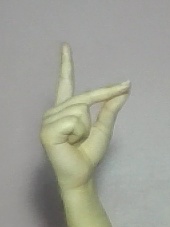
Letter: ta